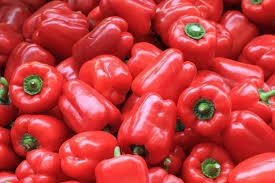
Label: capsicum